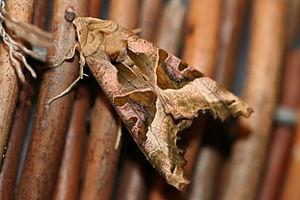
La Méticuleuse ou Craintive, Phlogophora meticulosa, est un papillon nocturne de la famille des Noctuidae.